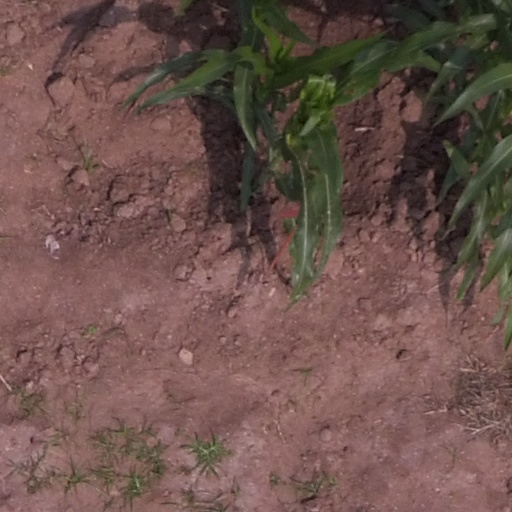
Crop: maize; corn